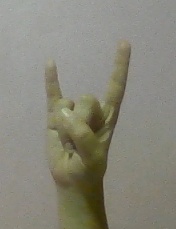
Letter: la